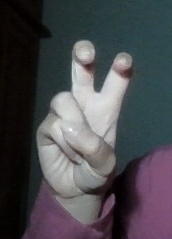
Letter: toot